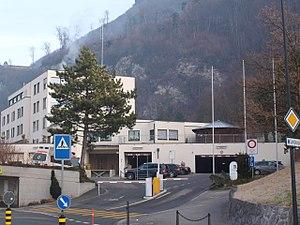
La pandémie de Covid-19 au Liechtenstein se propage à partir du 3 mars 2020.